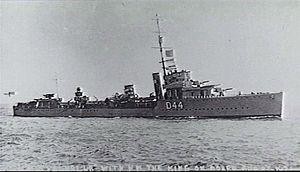
La classe V et W est un amalgame de six classes différentes construites pour la Royal Navy dans le cadre du programme d’urgence de la guerre pendant la Première Guerre mondiale. Commandées à 107 exemplaires, seulement 67 seront mis en service, la capitulation allemande entraînant l’annulation de la construction de quarante unités.